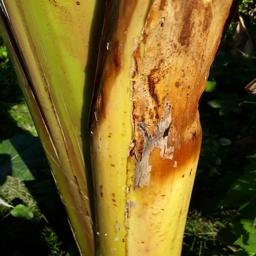
Label: PSEUDOSTEM WEEVIL